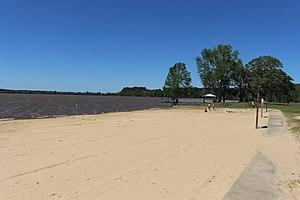
Le Sud des États-Unis, souvent appelé le Sud américain et surnommé Dixie, constitue une grande région appartenant au Sud-Est et au Sud-Centre des États-Unis. Le Sud a un héritage et une culture assez distincte des autres régions du pays, à cause de son histoire coloniale, son ancienne institution d'esclavage, ses traditions protestantes évangéliques et son séparatisme pendant la guerre de Sécession, qui vit la plupart des États du Sud se constituer, de 1861 à 1865, en États confédérés d'Amérique.